Crimson-headed partridge

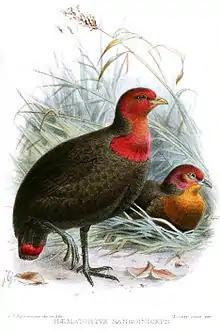
Illustration of male (front) and female (back)

A striking species of partridge, the crimson-headed partridge has an average length of around and the weight of one measured male was . Adult males have a distinctive appearance; the heads, necks, and breasts, along with the final section of the , are crimson red, while the rest of the body is dark blackish. The bill is yellow to yellowish white, the iris is brown with a yellow orbital ring, and the feet are grey with one to three spurs. Adult females have a similar pattern, bur differ in their duller and browner plumage, more orangish red on the head and breast, brownish-black bill, and lack of spurs. Juveniles are duller and have the crimson restricted to the top of the head, with a brownish orange head, rust-red markings on a blackish-brown breast, and red tips to the .